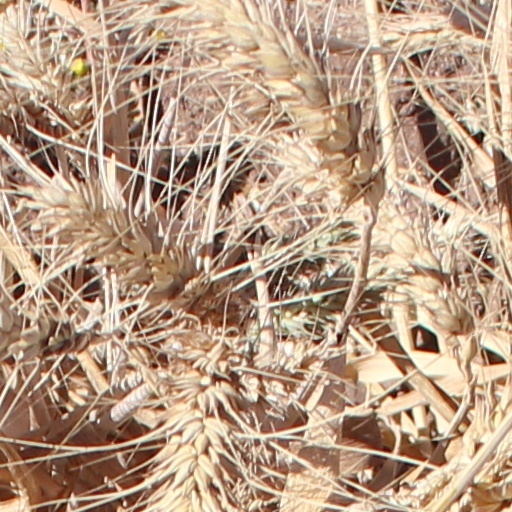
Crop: wheat